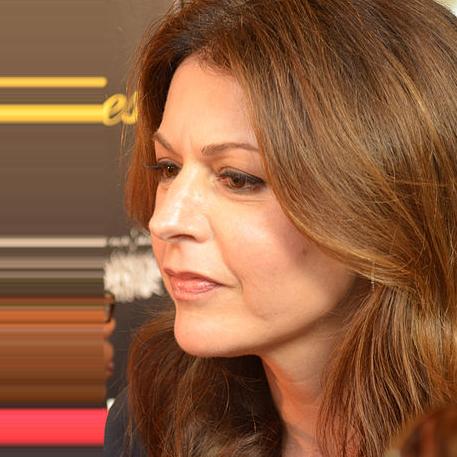
Age: 50